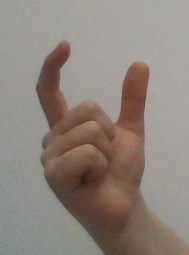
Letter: nun